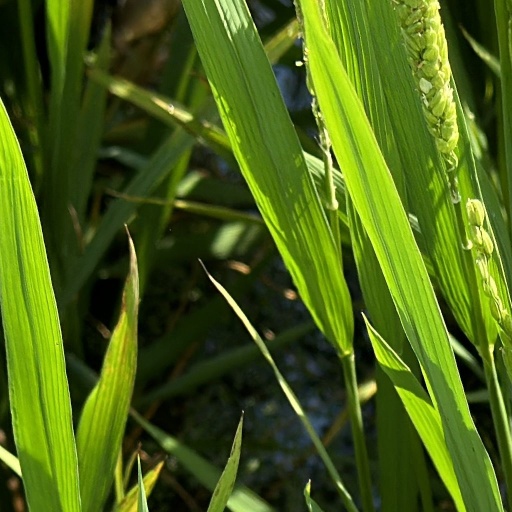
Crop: rice